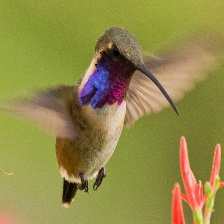
Species: LUCIFER HUMMINGBIRD
Scientific name: CALOTHORAX LUCIFER
ImageNet parent category: hummingbird